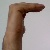
The image shows a hand gesture representing a space in Indian Sign Language.